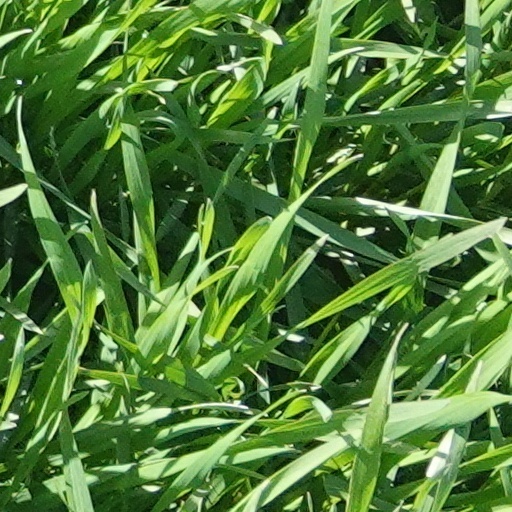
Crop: wheat